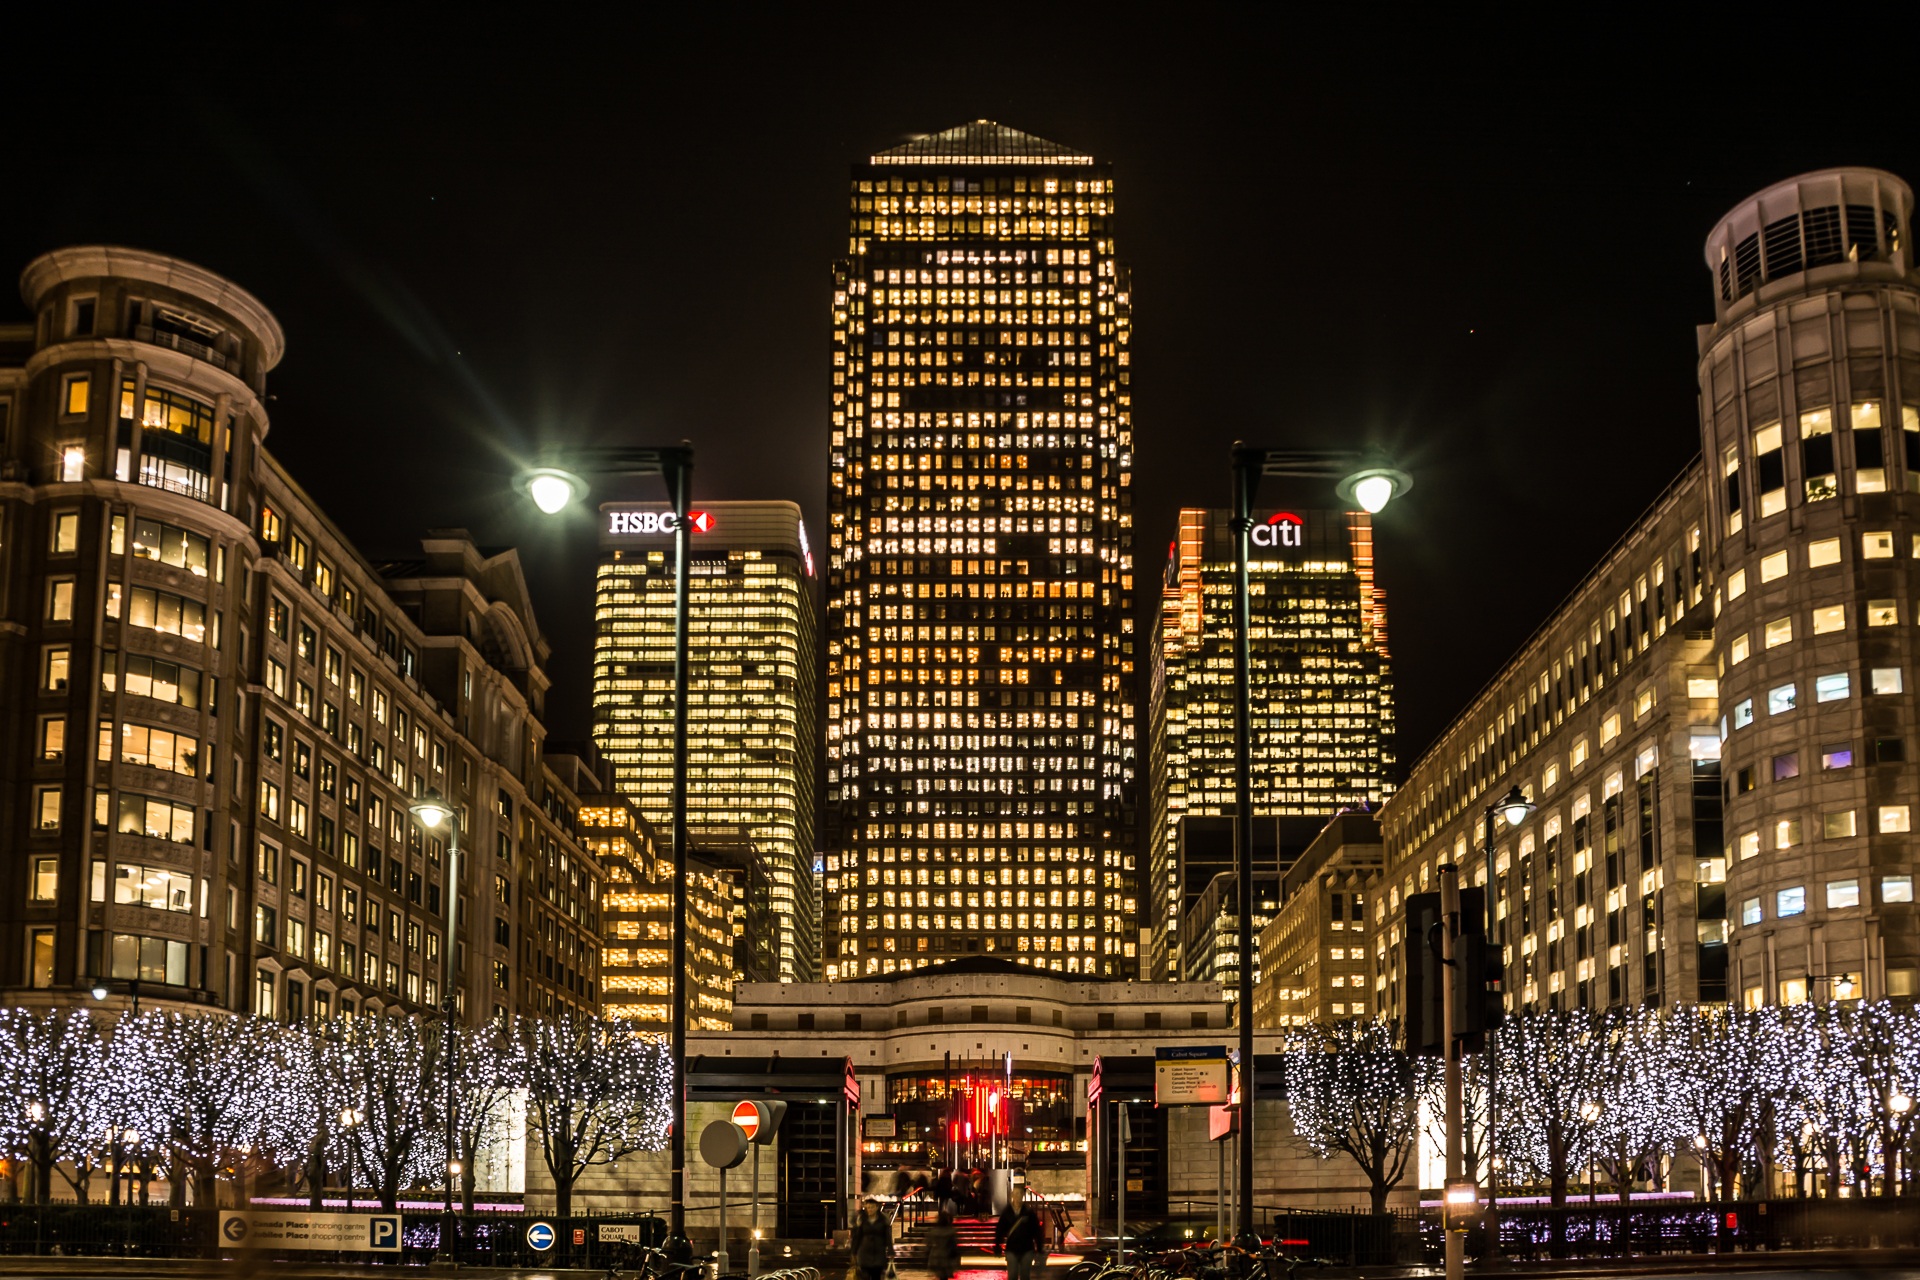
skyline, night, building, city, skyscraper, cityscape, downtown, evening, landmark, tower block, london, tall, night view, metropolis, city skyline, canary wharf, office building exterior, urban area, human settlement, metropolitan area, office building complex, london borough of tower hamlets